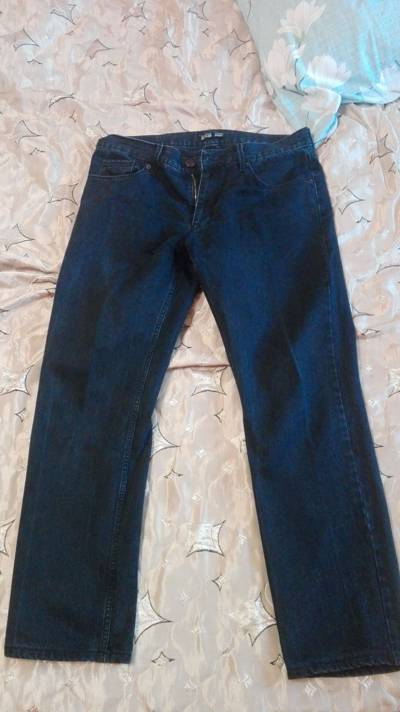
Waste category: clothes